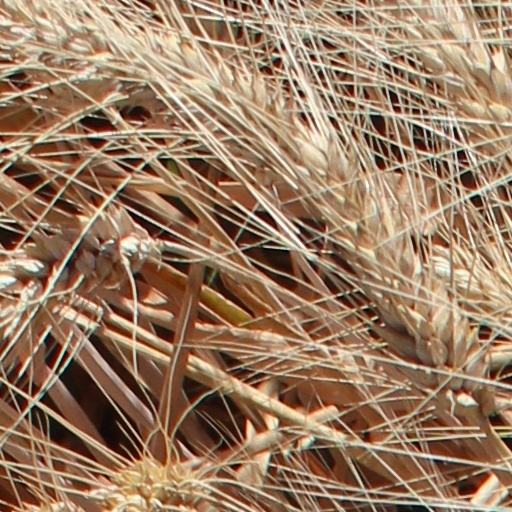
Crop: wheat